Blair Cramer

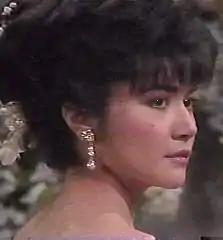
Mia Korf as Blair Daimler Cramer

Blair Cramer is a fictional character from the American daytime drama series "One Life to Live", played since 1993 by Kassie DePaiva. Introduced as the niece of lead antagonist Dr. Dorian Cramer Lord, the role was originated by Mia Korf from 1991 through 1993.